Dimanche v. Brown

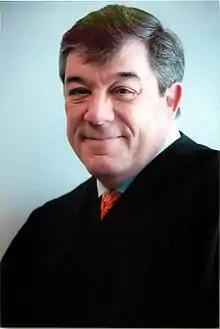
Judge Adalberto Jordan

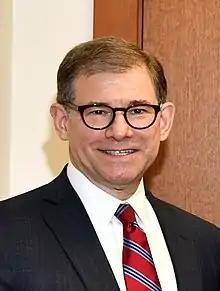
Judge William H. Pryor

At oral argument, the question surrounding the assassination attempt became the deciding factor in the panel's decision to reverse the lower court's dismissal of the case. Judge Adalberto Jordan expressed particular concern about whether the procedural requirements had been sufficiently met by the plaintiff. Addressing the State of Florida, he explained that this was not a typical inmate grievance, such as "losing a toothbrush." He emphasized that a plot to kill an inmate was a matter of grave seriousness.